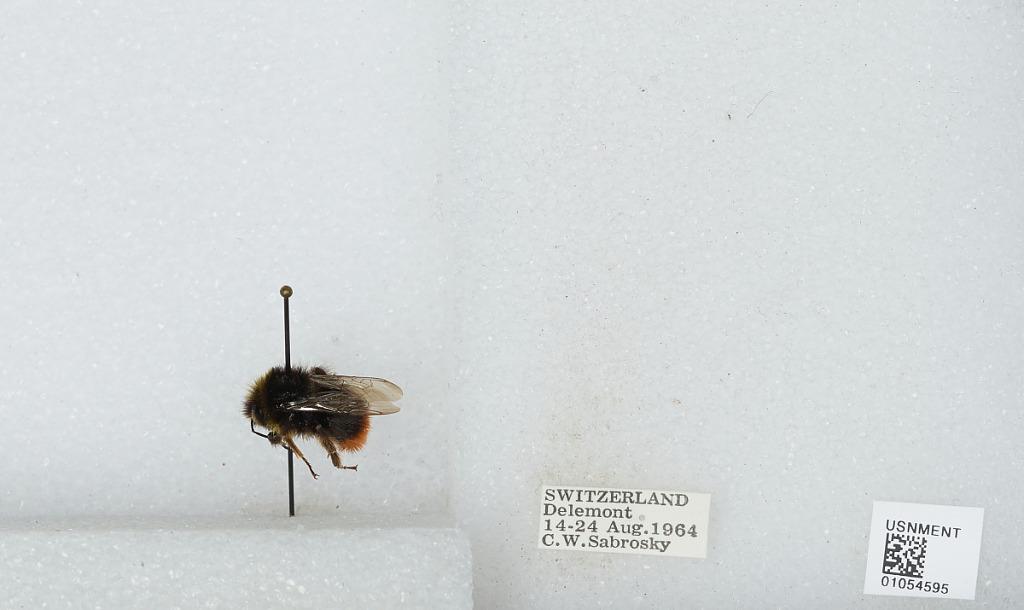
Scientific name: Bombus sp.
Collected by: C. Sabrosky
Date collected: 1964-8-14
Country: Switzerland
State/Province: Jura
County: Delemont
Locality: Delemont
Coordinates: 47.3643, 7.34529